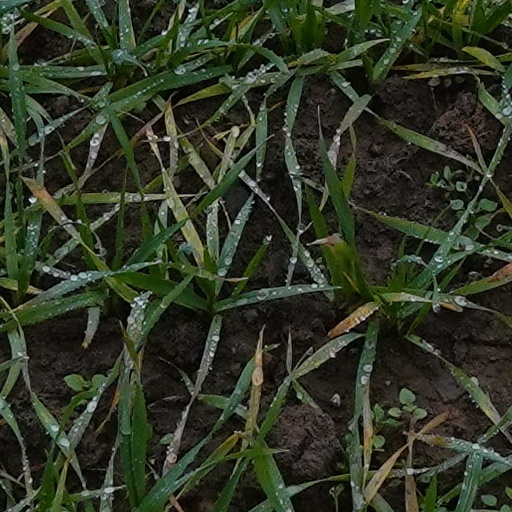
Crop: wheat